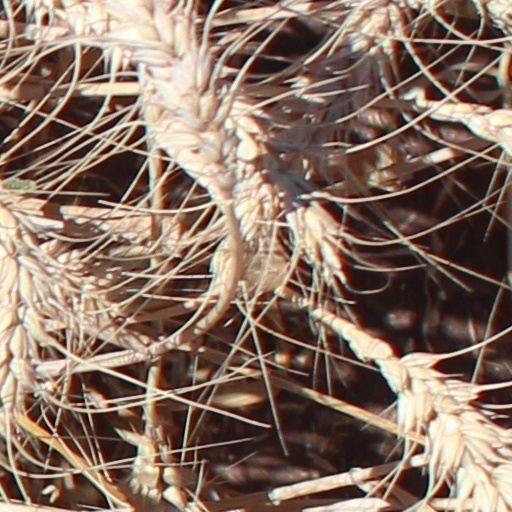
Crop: wheat